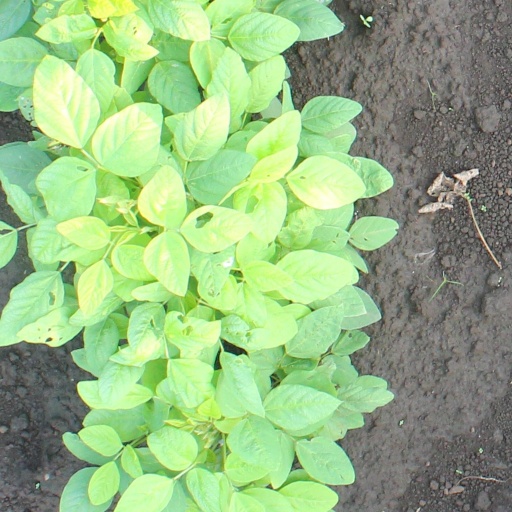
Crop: soybean